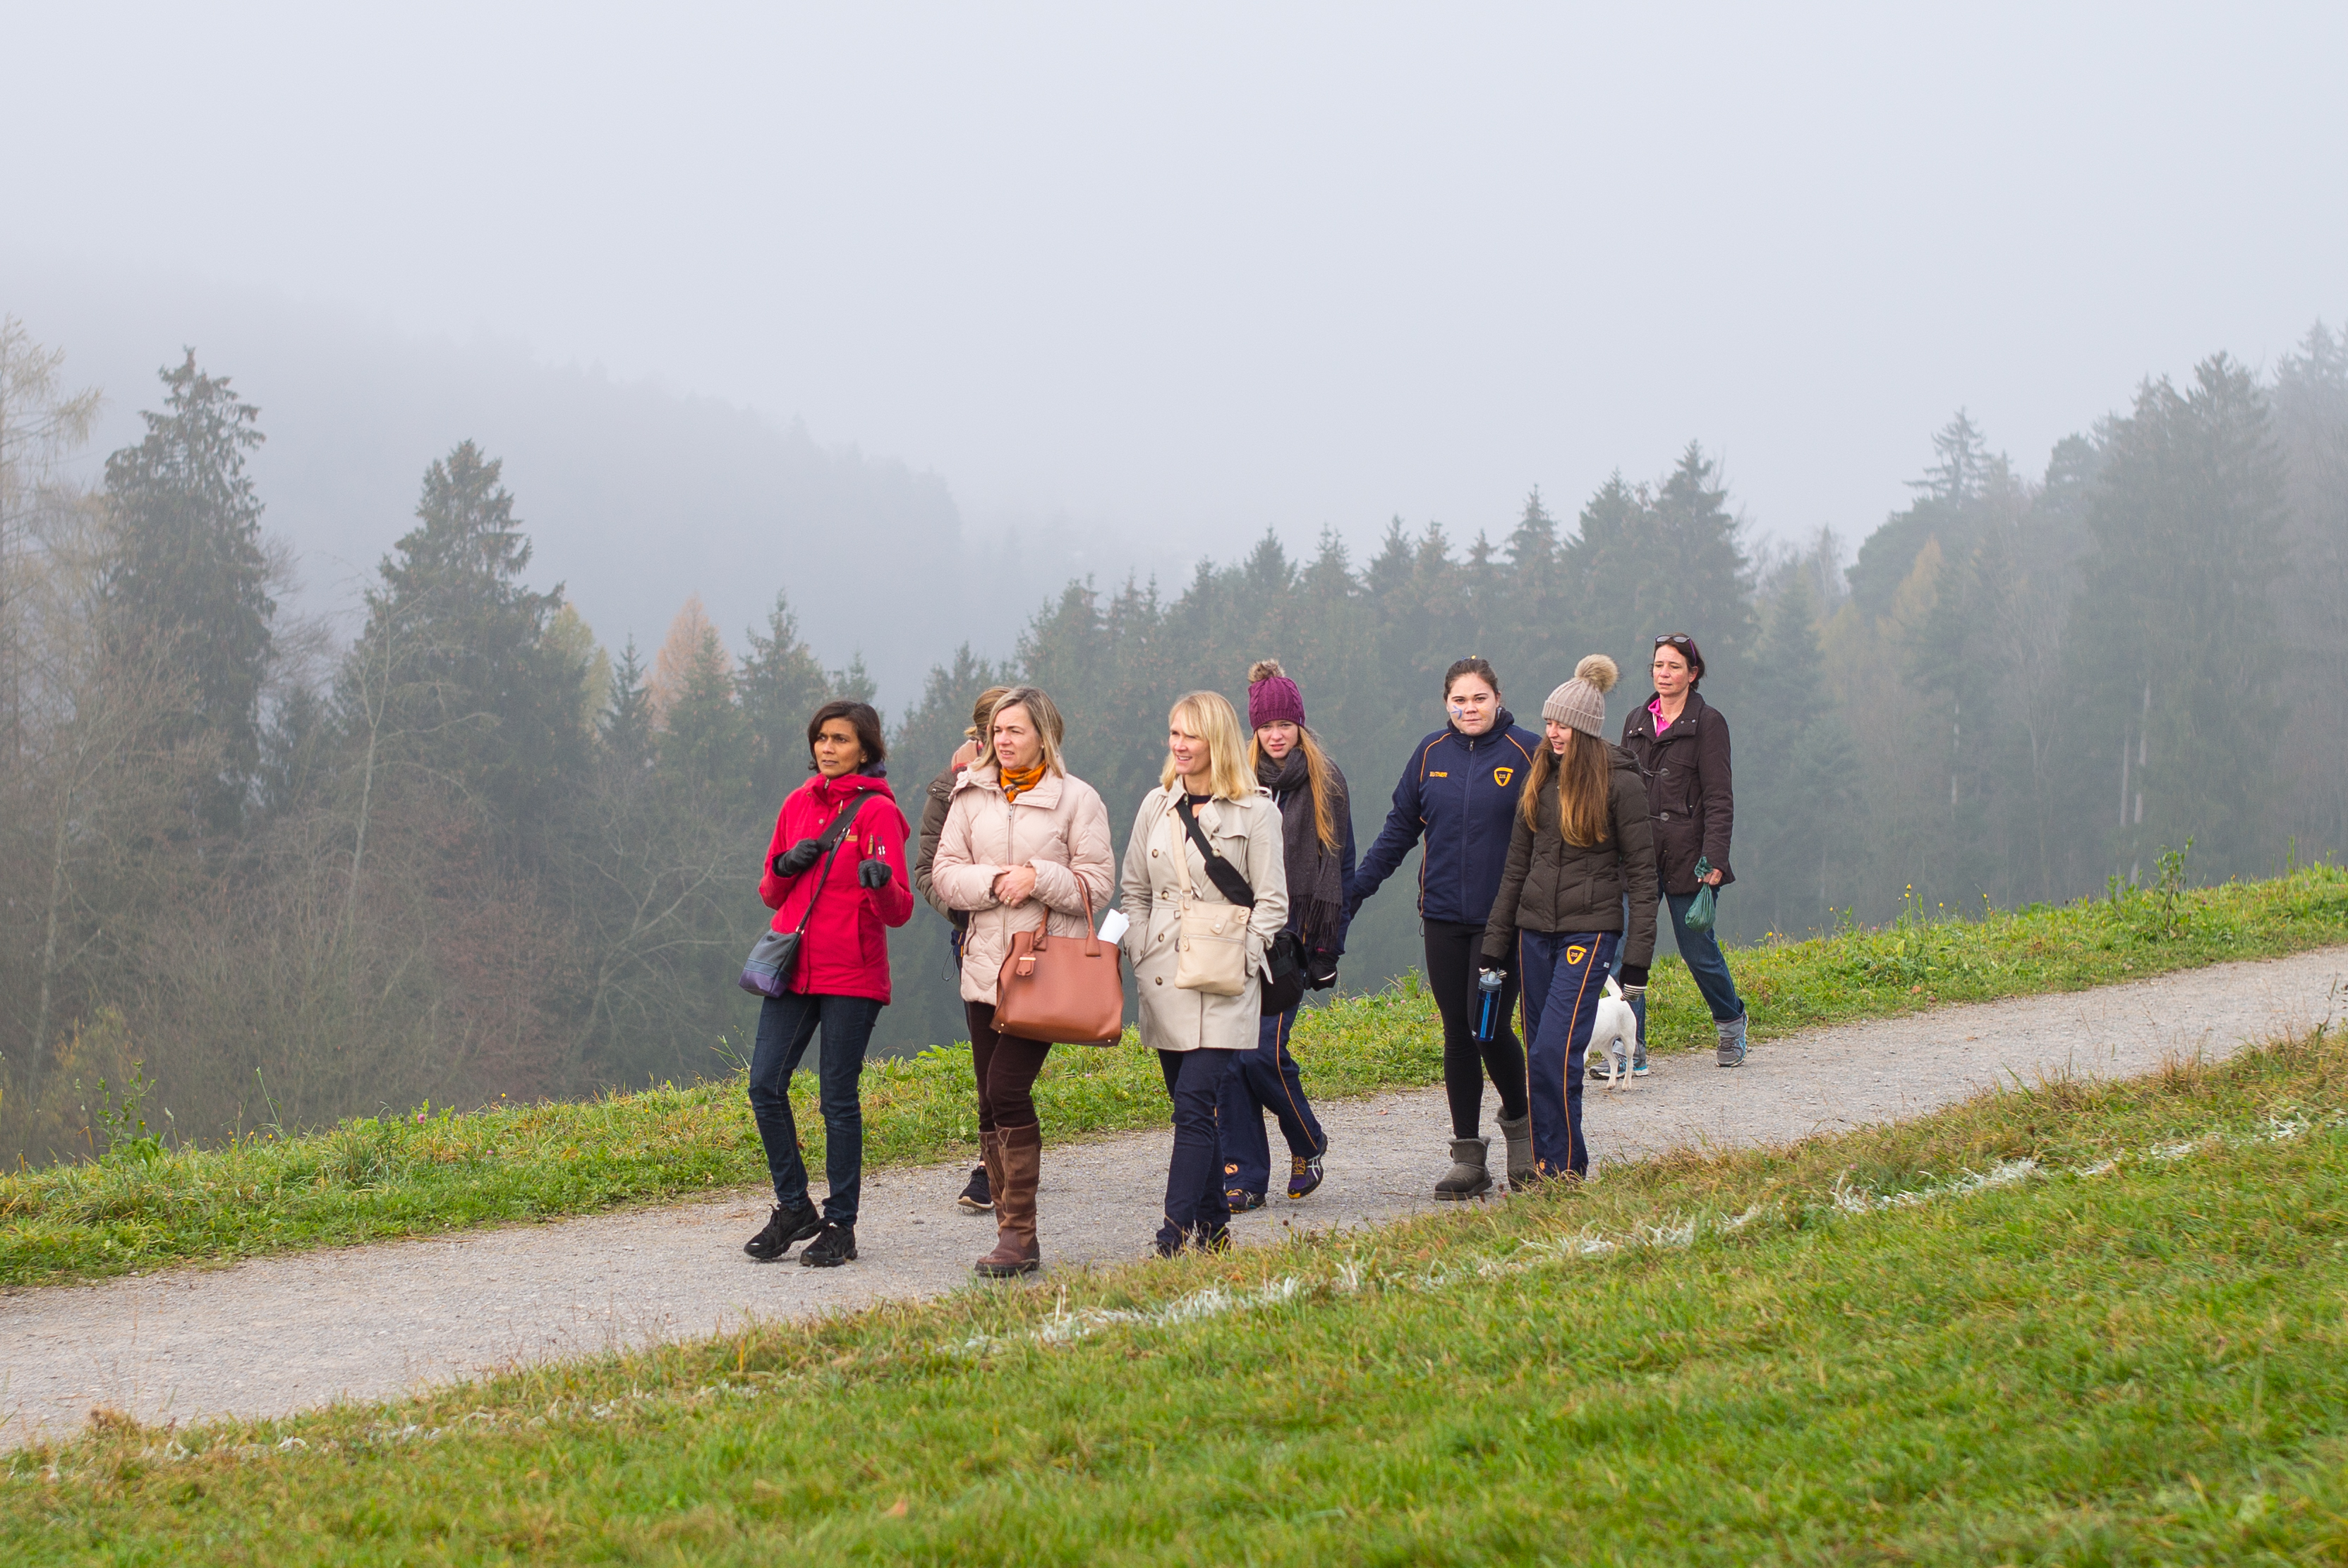
walking, mountain, hiking, adventure, recreation, ridge, sports, outdoor recreation